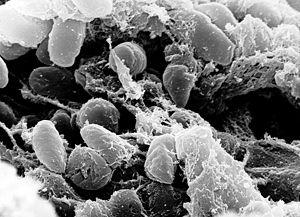
Justinien ou Justinien le Grand, né vers 482 à Tauresium, près de Justiniana Prima en Illyrie, et mort le 15 novembre 565 à Constantinople, est un empereur romain d'Orient ayant régné de 527 jusqu'à sa mort. Il est l'une des principales figures de l'Antiquité tardive. Que ce soit sur le plan du régime législatif, de l'expansion des frontières de l'Empire ou de la politique religieuse, il a laissé une œuvre considérable.